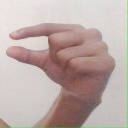
अक्षर: ग